This Is Water

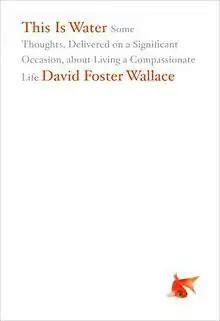
First edition hardcover

This Is Water: Some Thoughts, Delivered on a Significant Occasion, about Living a Compassionate Life is an essay by David Foster Wallace. The text originates from a commencement speech Wallace gave at Kenyon College on May 21, 2005. The essay was published in "The Best American Nonrequired Reading 2006" and in 2009 its format was stretched by Little, Brown and Company to fill 138 pages for a book publication. A transcript of the speech circulated online as early as June 2005.